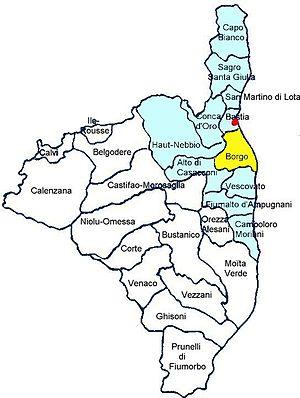
Canton de Borgo, Haute-Corse. Canton électoral en Marana. Corsu: Ghjura eletturale di Marana
Le canton de Borgo est une division administrative française, située dans le département de la Haute-Corse et la collectivité territoriale de Corse.